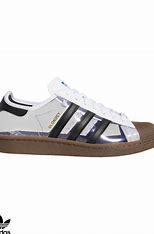
Brand: adidas
Model: Superstar Skate